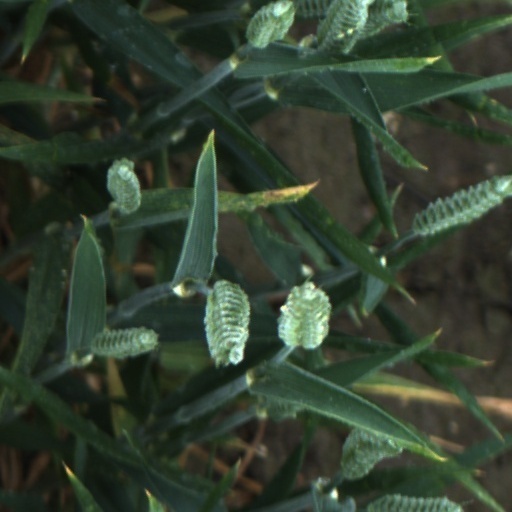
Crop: wheat